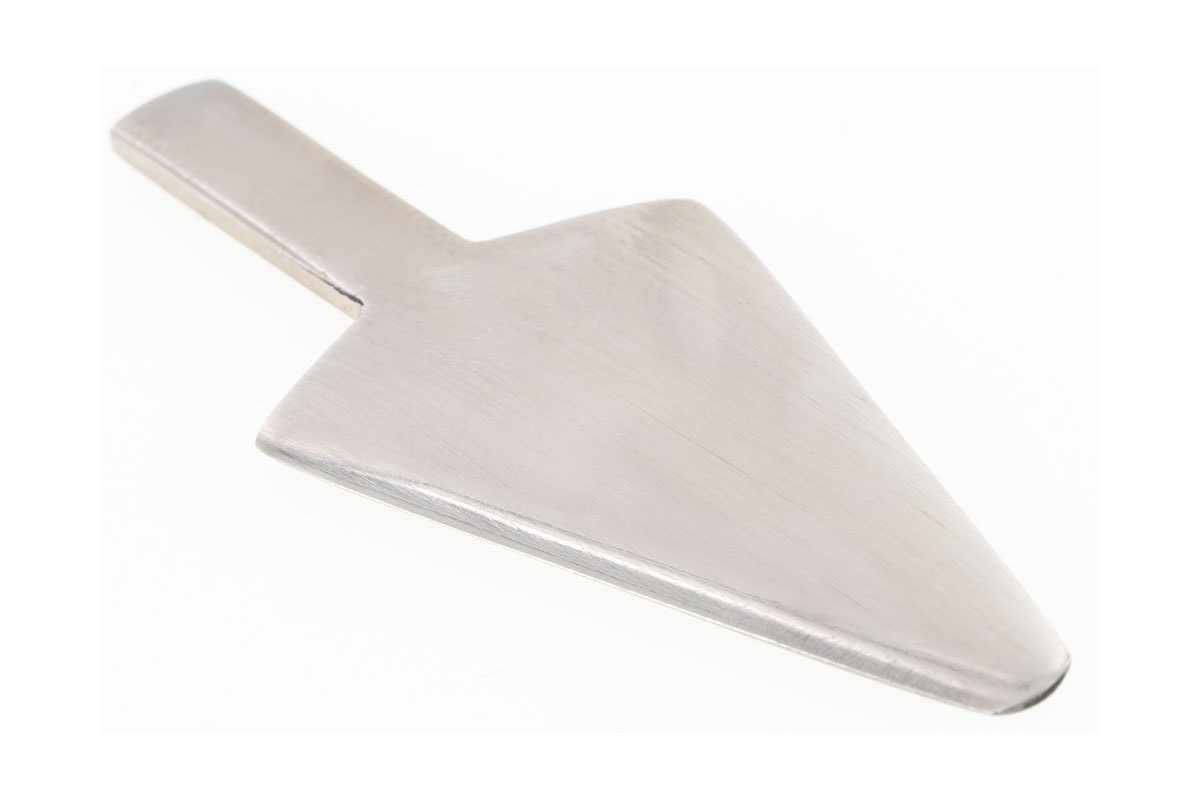
Pisoni Bassoon Nickel Silver Spade Shaped Plaque - 36-1
Nickel Silver Plaque - Spade shape - for scraping bassoon reeds
Brand: Pisoni
Category: Arts & Entertainment > Hobbies & Creative Arts > Musical Instrument & Orchestra Accessories > Woodwind Instrument Accessories > Bassoon Accessories